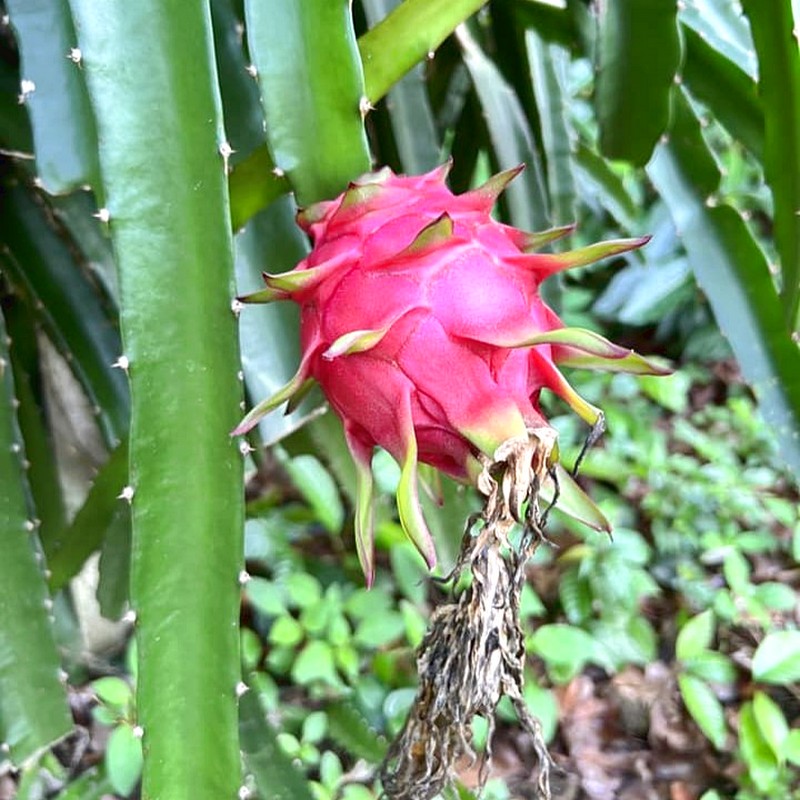
Label: Mature Dragon Fruit